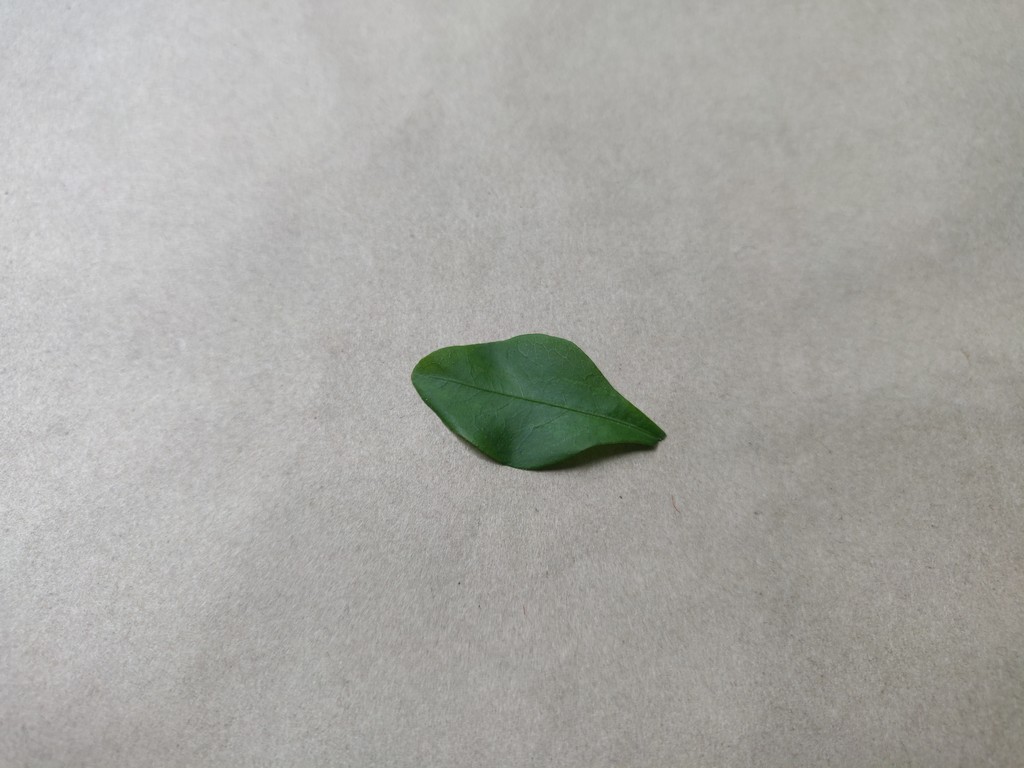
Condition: Healthy
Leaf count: single
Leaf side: front